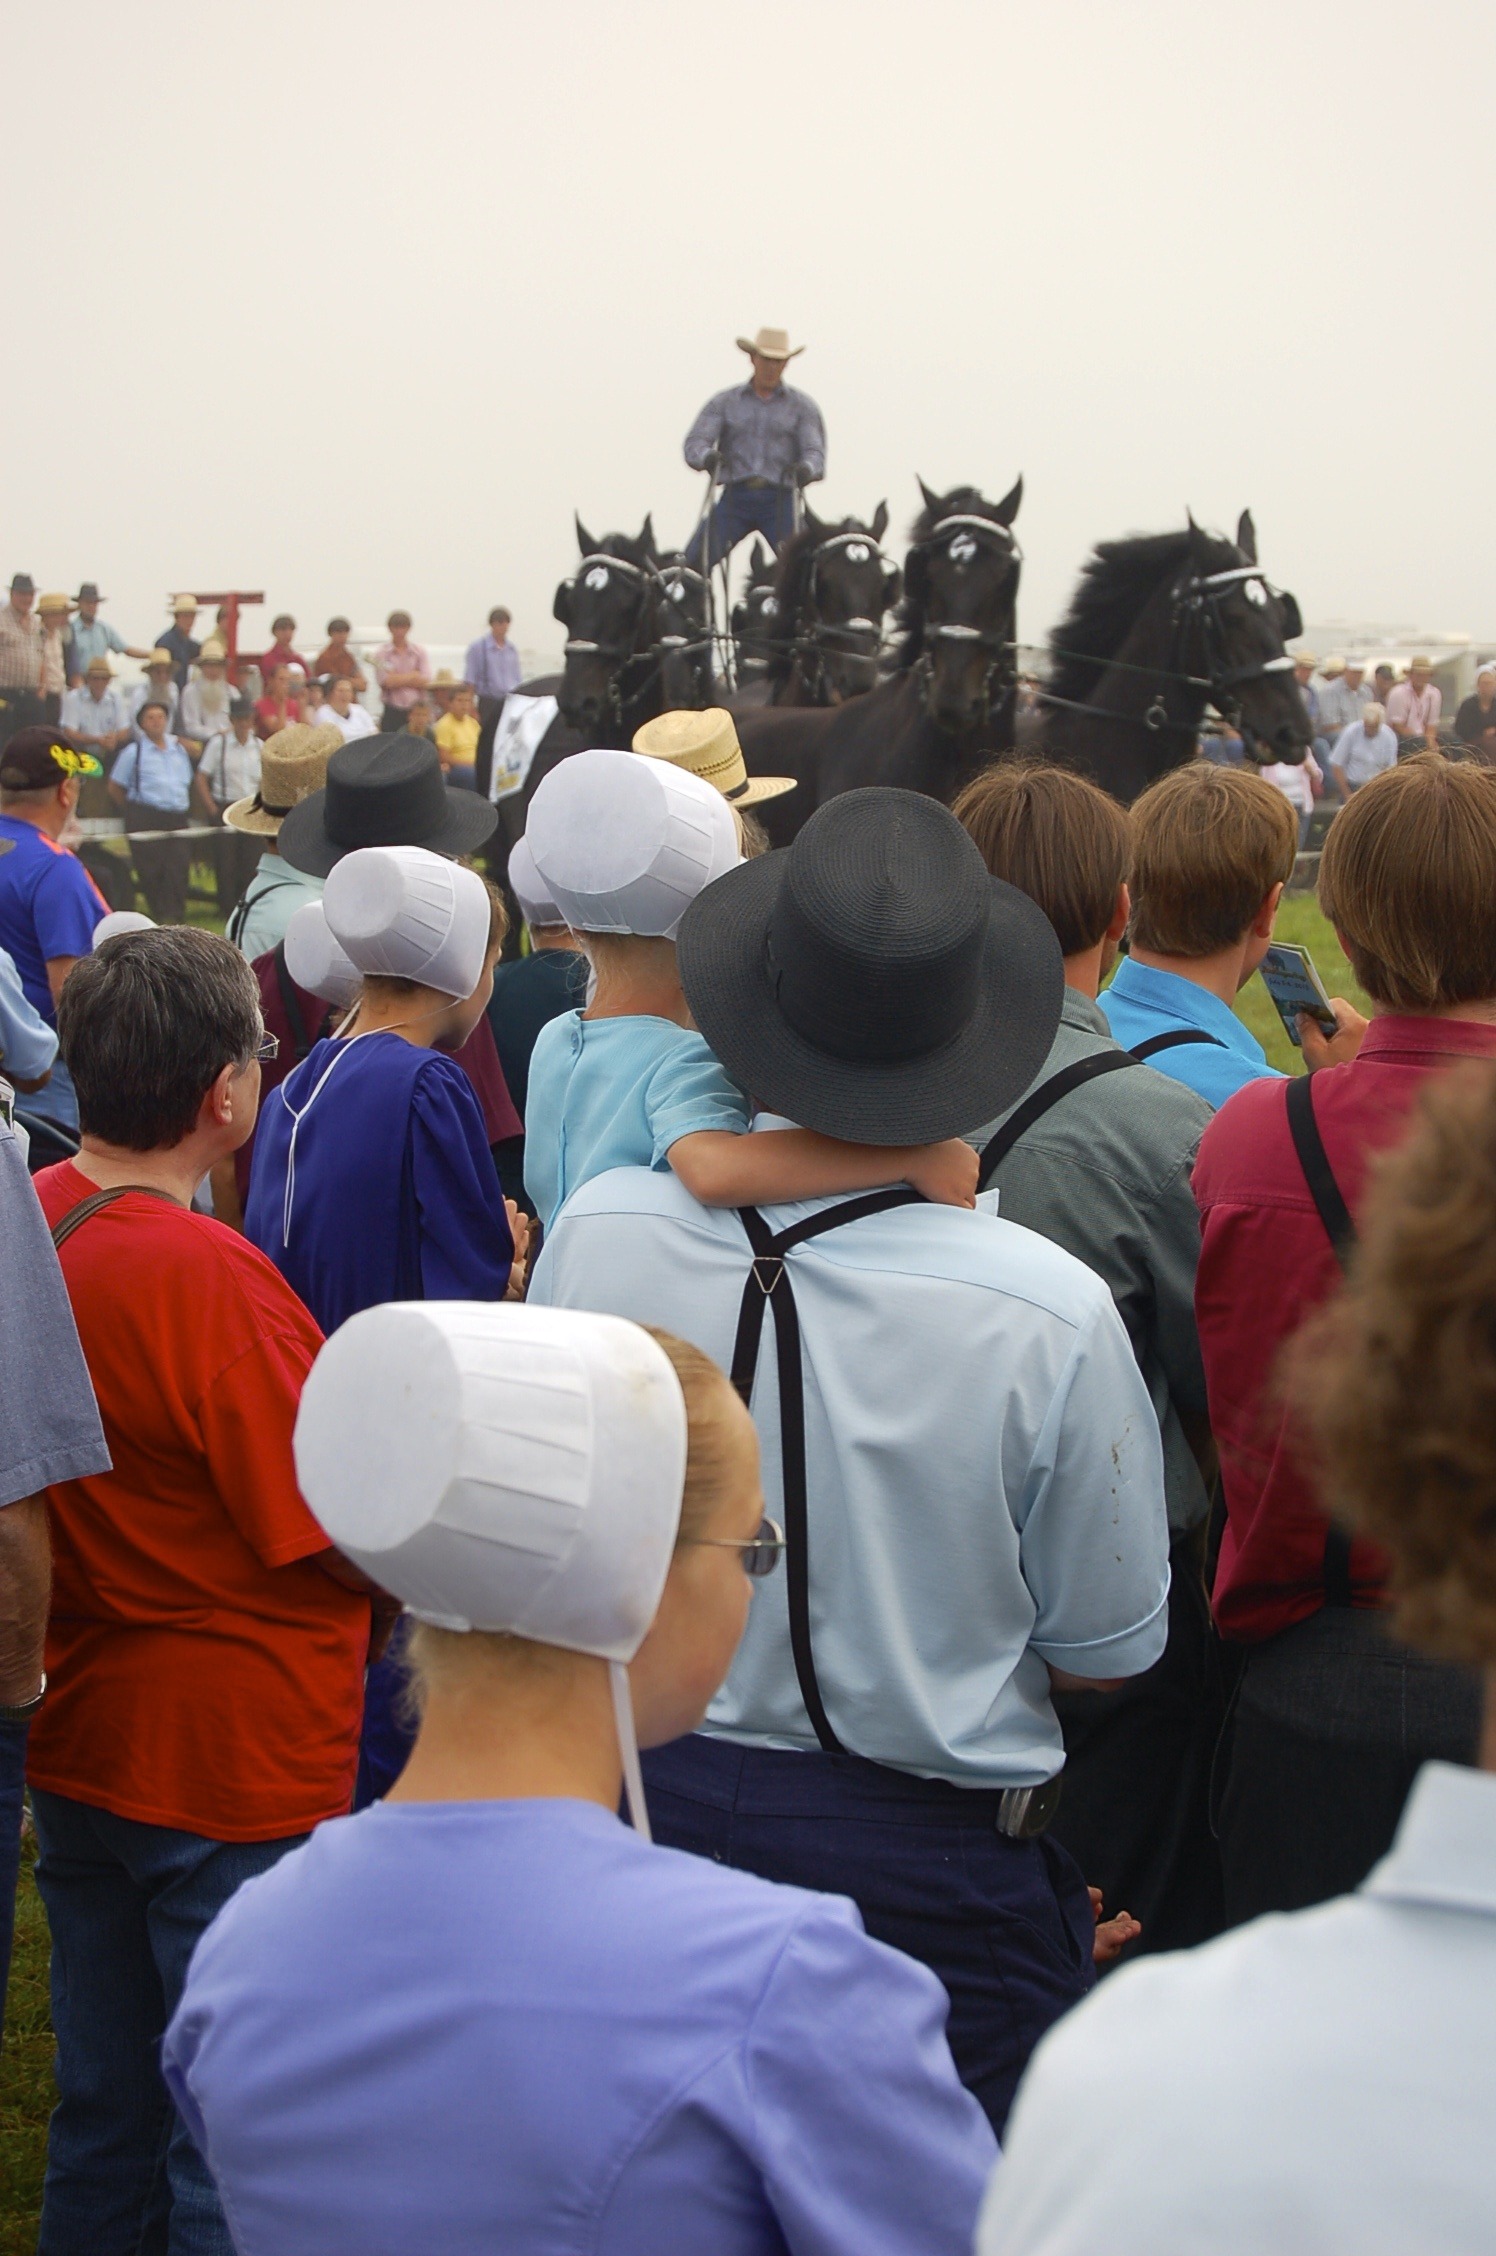
man, people, crowd, christian, education, men, women, amish, demonstration, persons, convention, christian church, amish people, traditionalist, fellowships, amish event, amish gathering, horse progress days, amish woman, amish bonnet